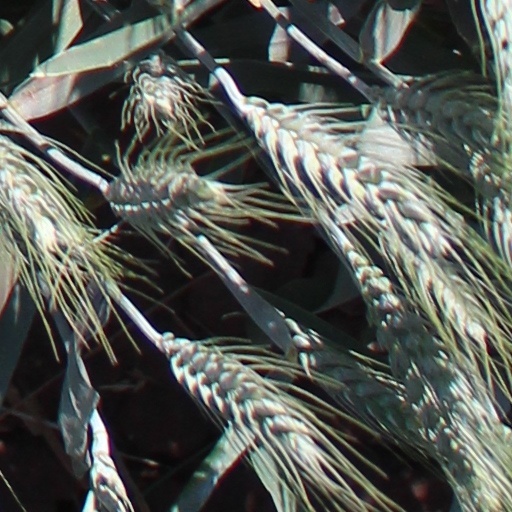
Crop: wheat